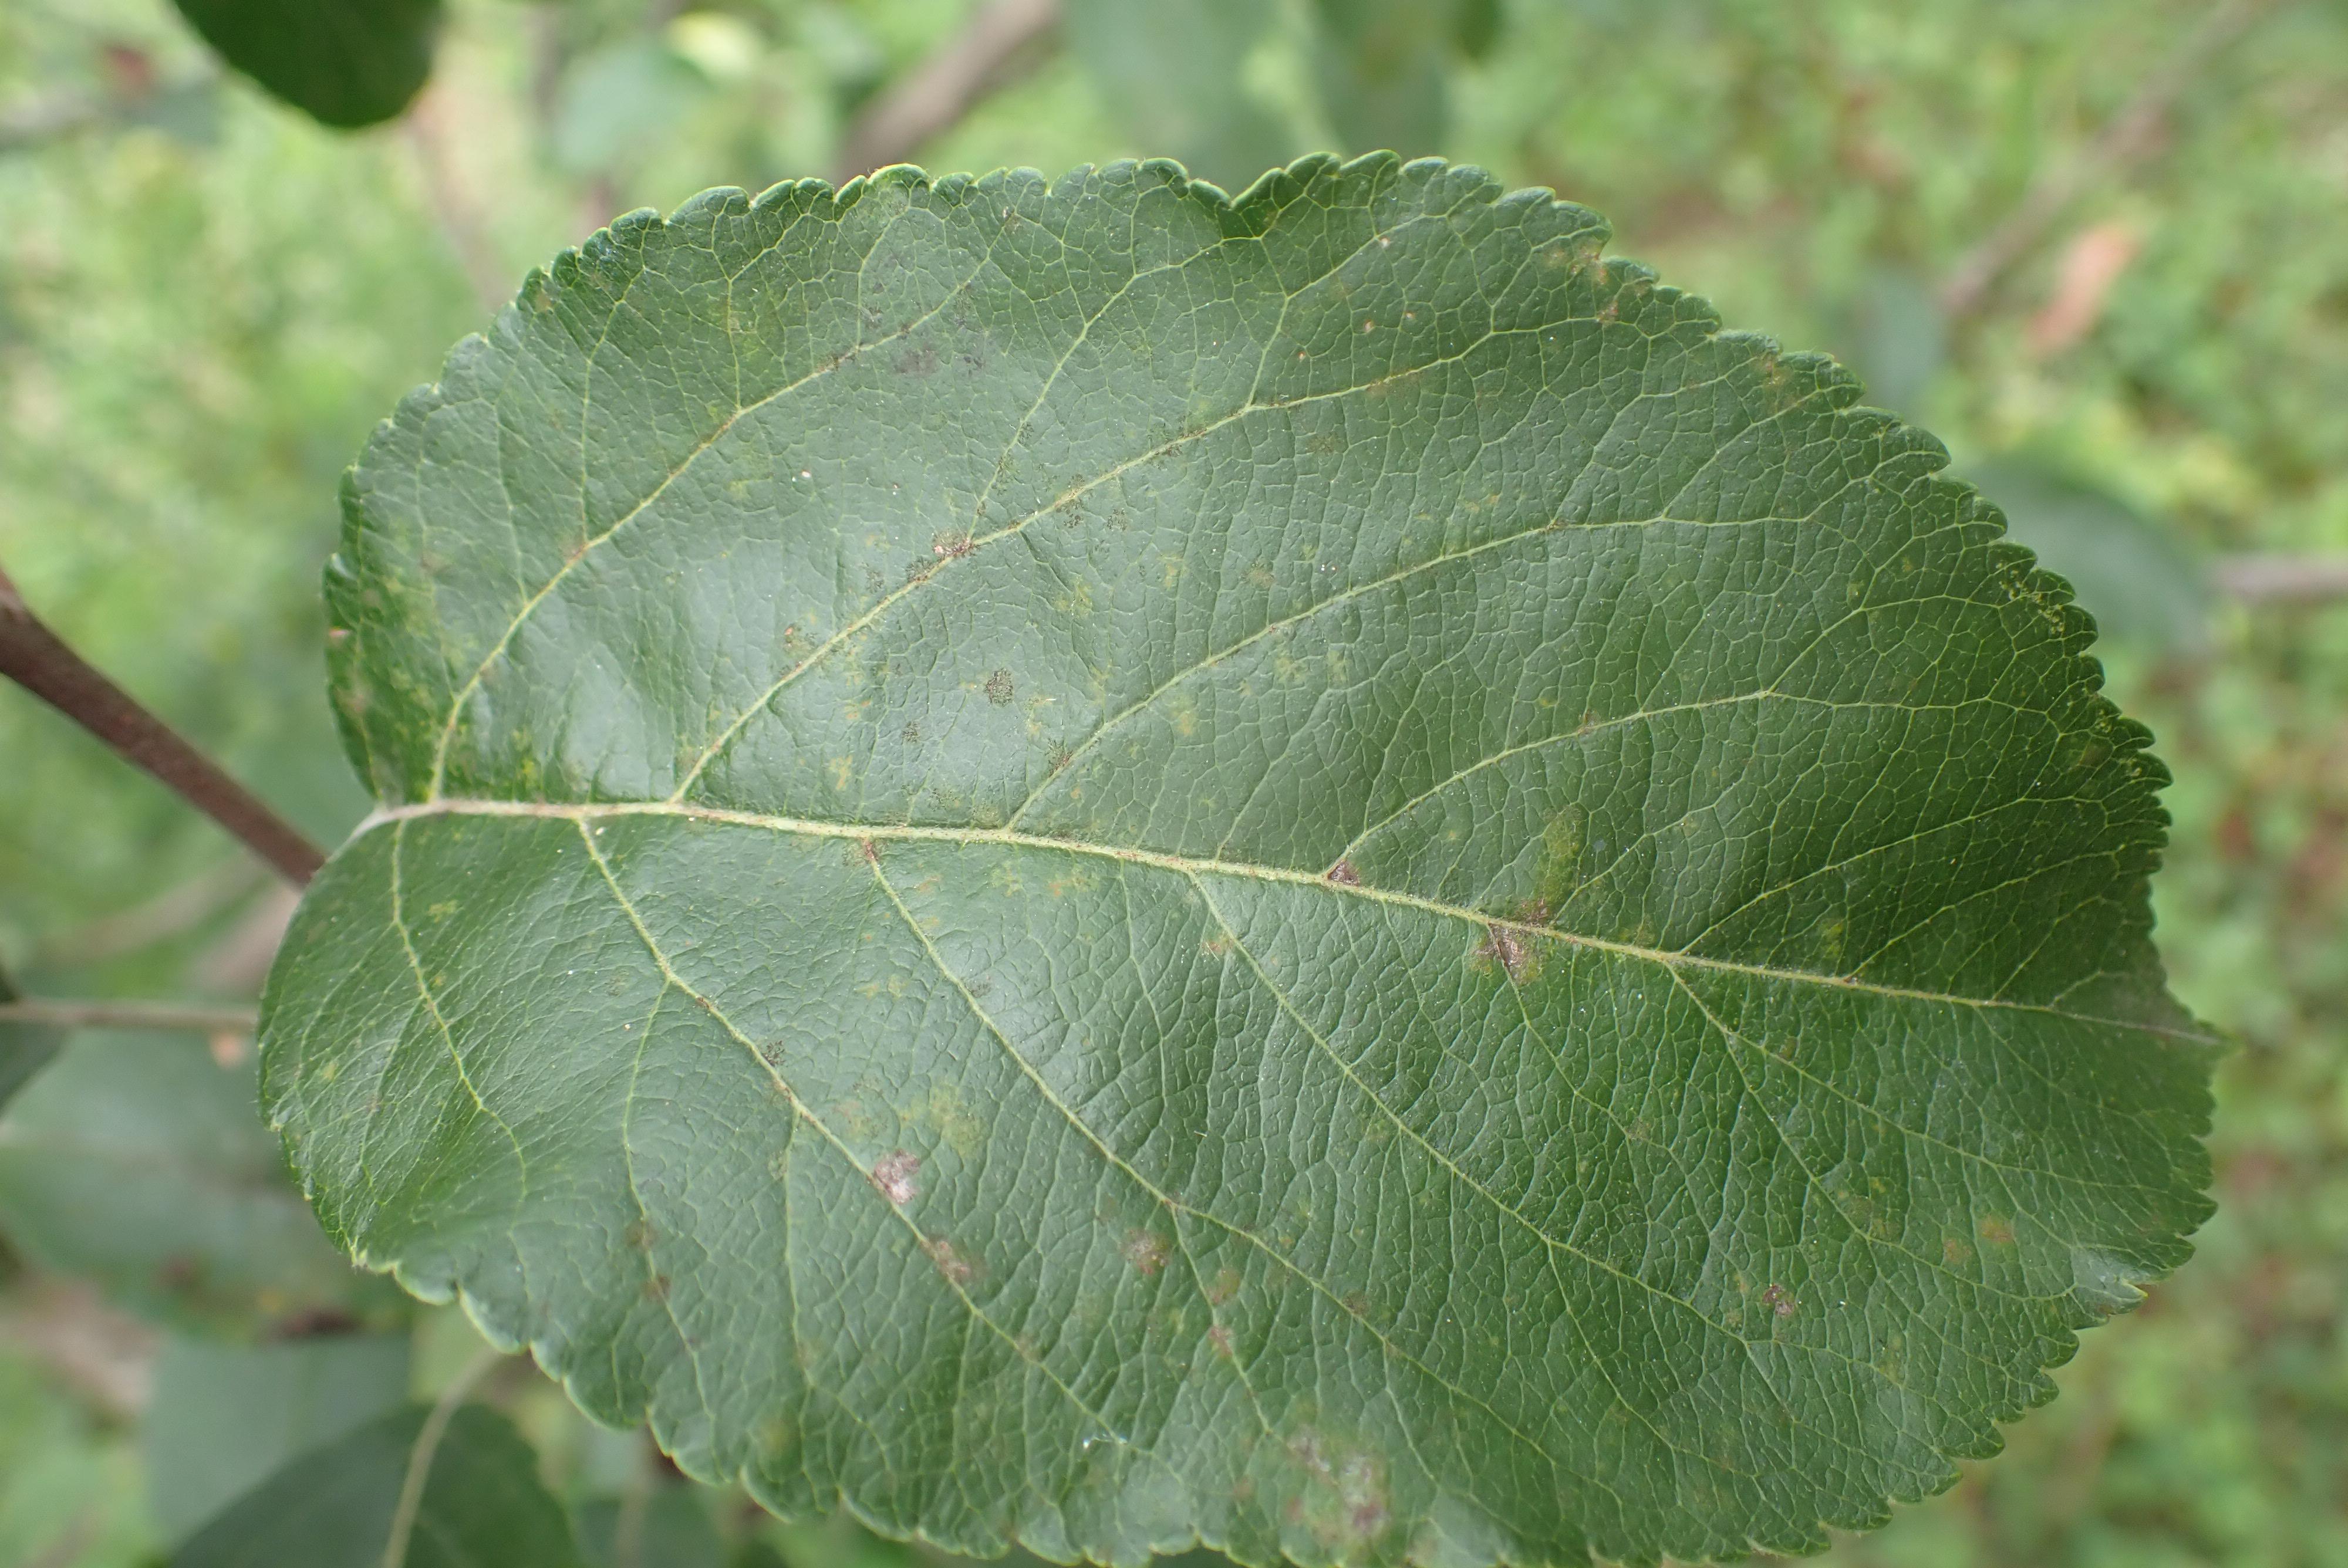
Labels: scab